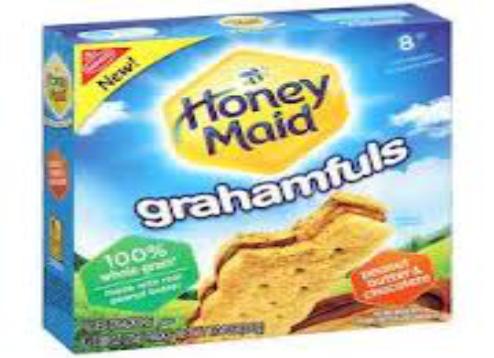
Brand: Honey Maid
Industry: Food